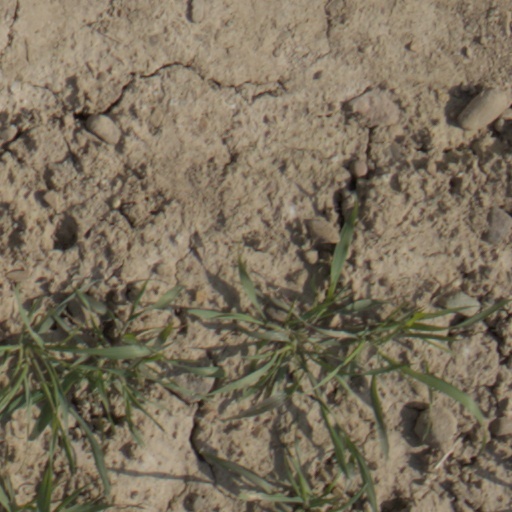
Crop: wheat